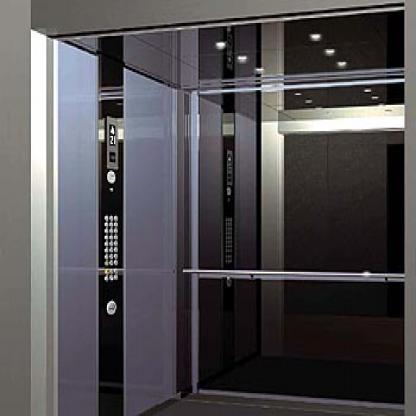
Scene: Indoor